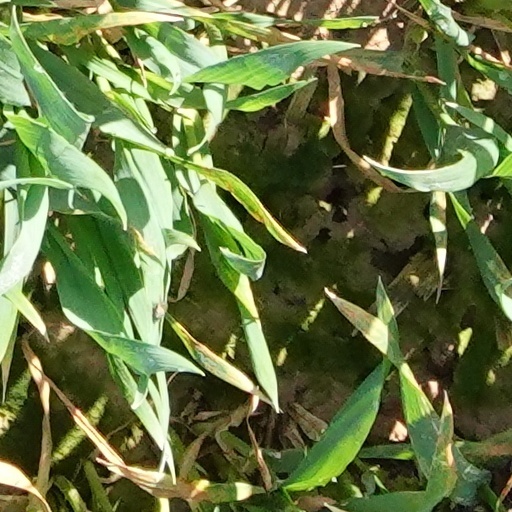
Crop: wheat